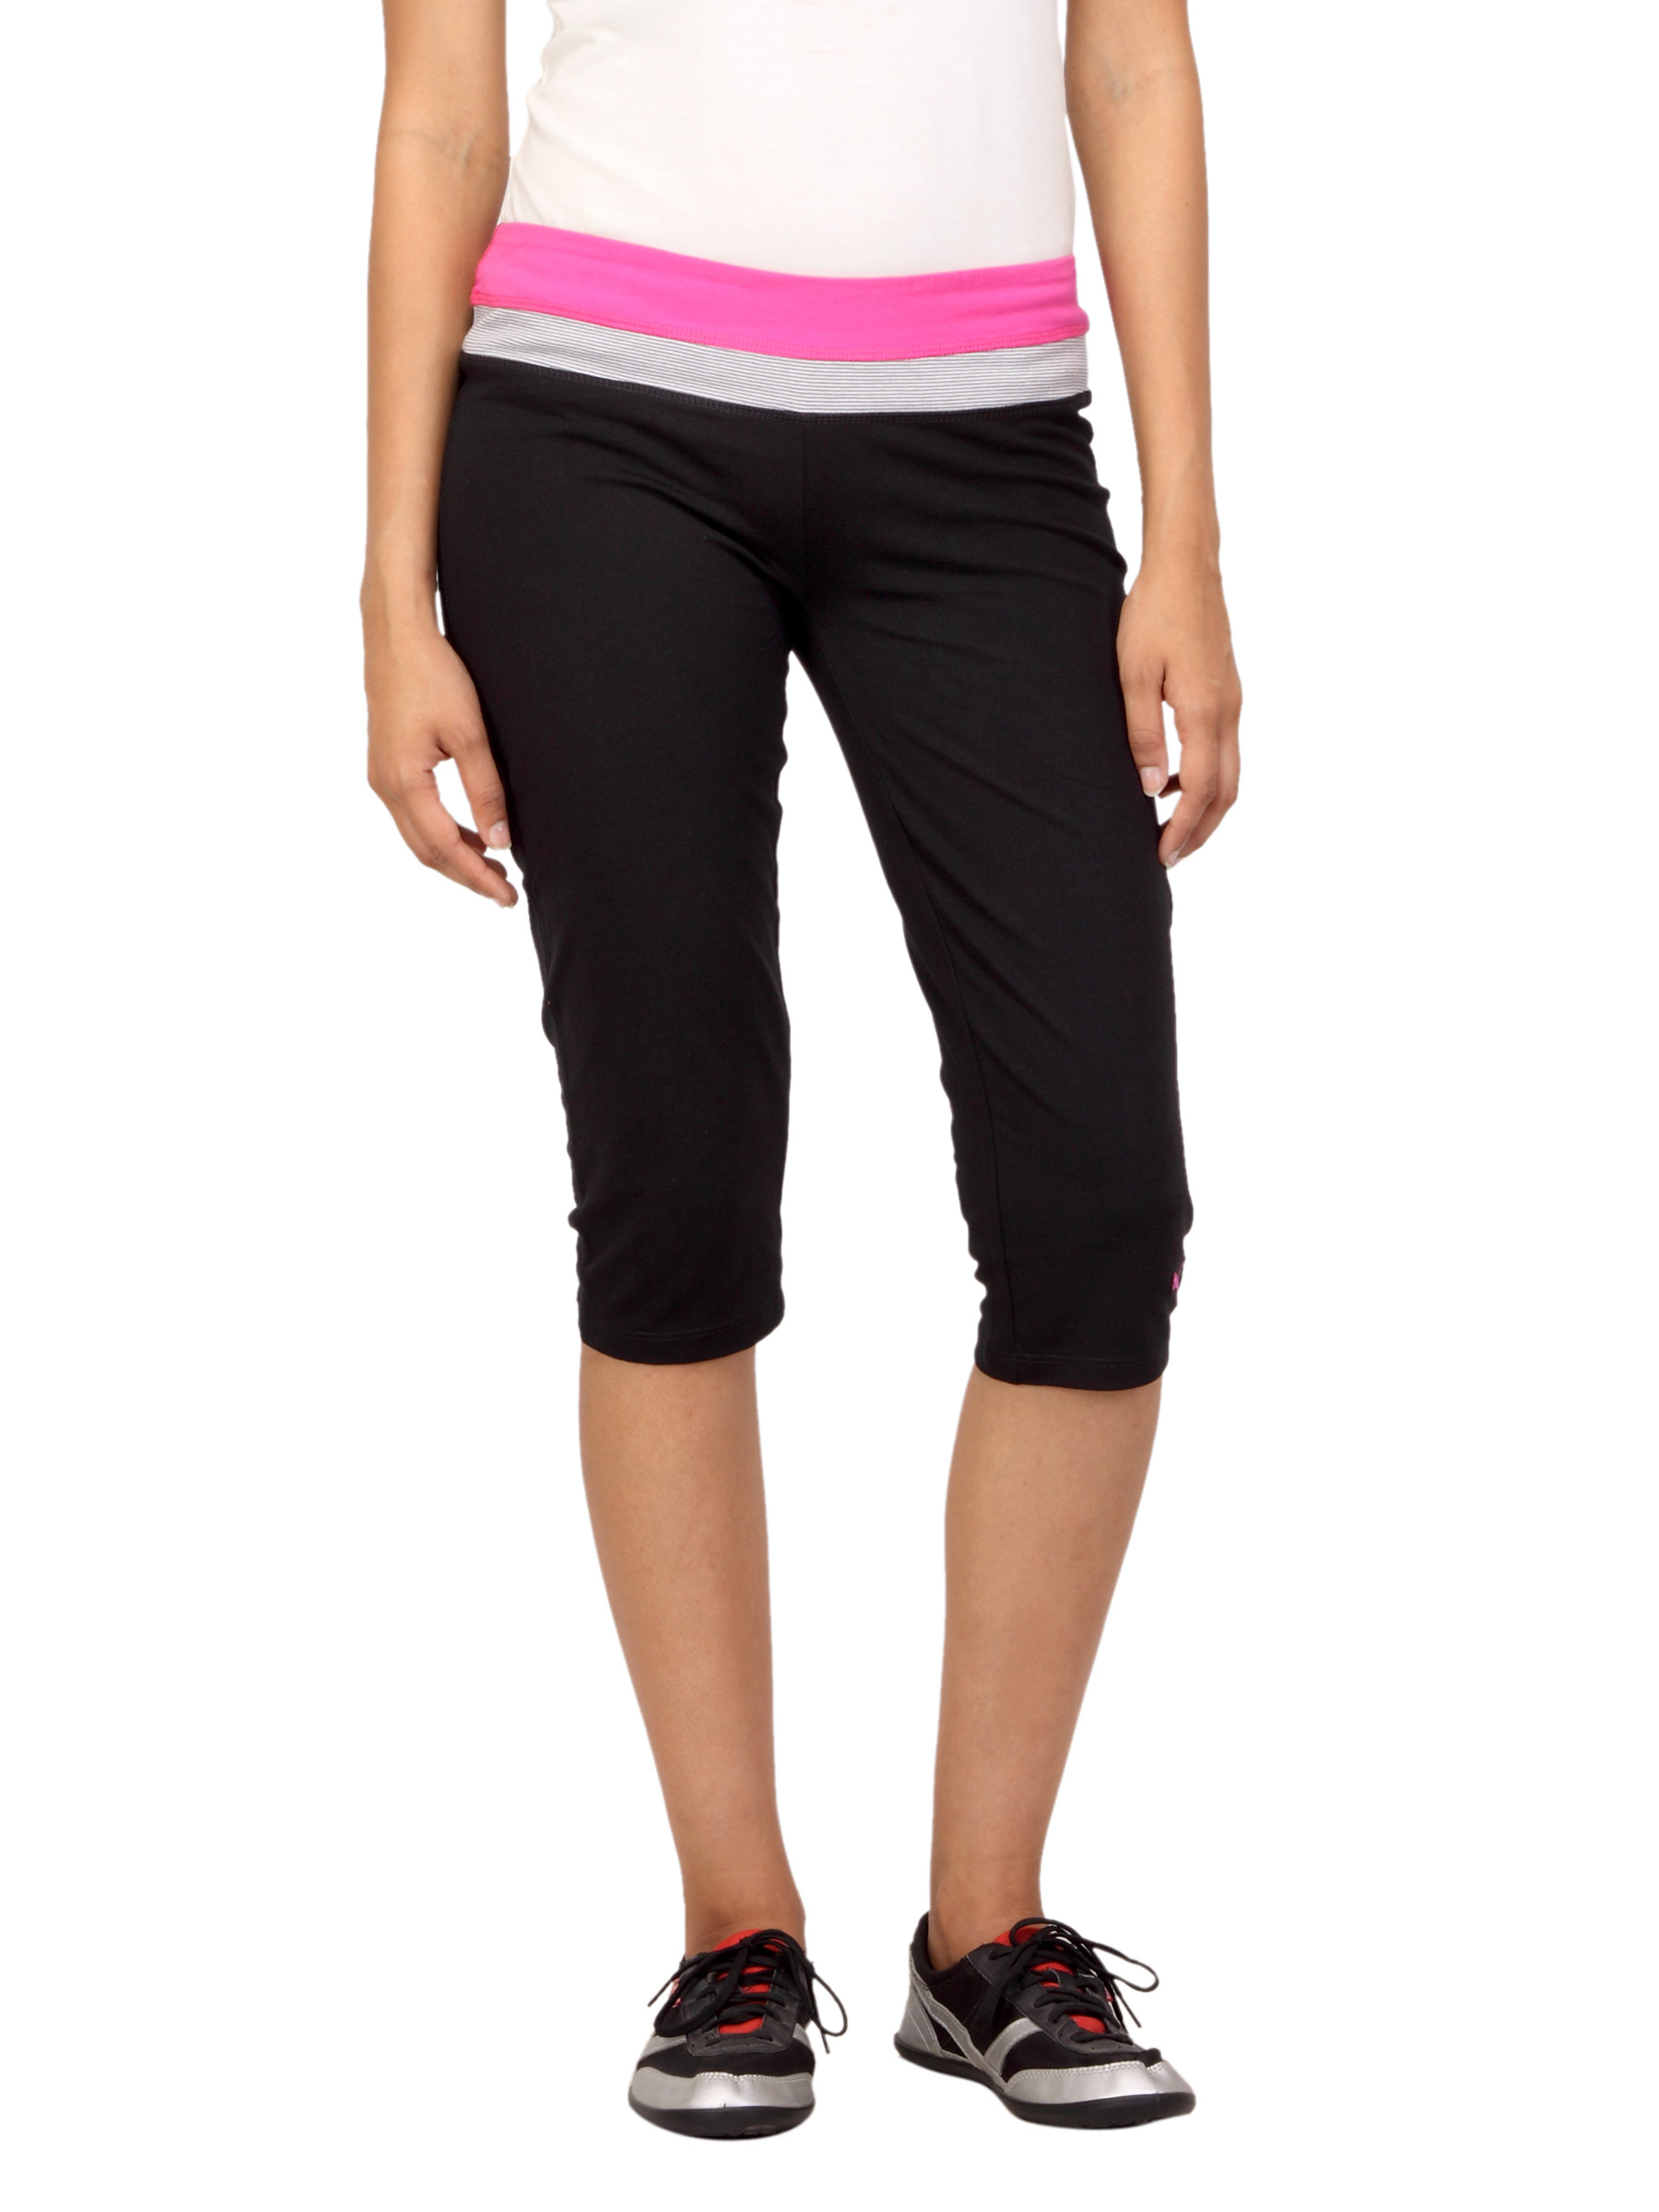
Puma Women Black Capris
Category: Apparel / Bottomwear / Capris
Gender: Women
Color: Black
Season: Summer 2012
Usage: Casual